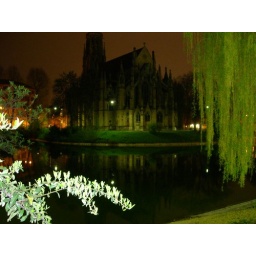
Don't remember where but was a small castle surrounded by water in Stuttgart